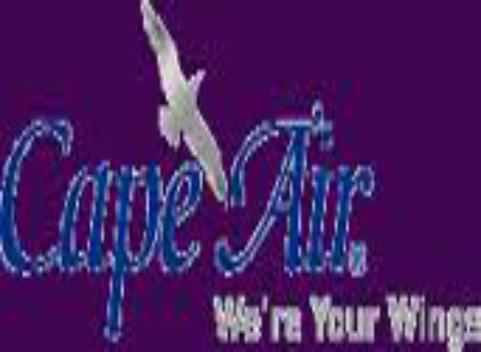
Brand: cape air
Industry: Transportation